List of Liberty ships (Ja–Je)

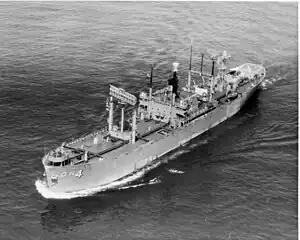
USS "Searcher"

was built by Permanente Metals Corporation. Her keel was laid on 16 May 1943. She was launched on 8 June and delivered on 23 June. To the United States Navy and renamed "Ganymede". Decommissioned at Pearl Harbor, Hawaii in April 1946, then towed to San Francisco. Returned to USMC in October 1947 and renamed "James W. Nye". Laid up in Suisun Bay. She was scrapped at Kaohsiung in March 1973.